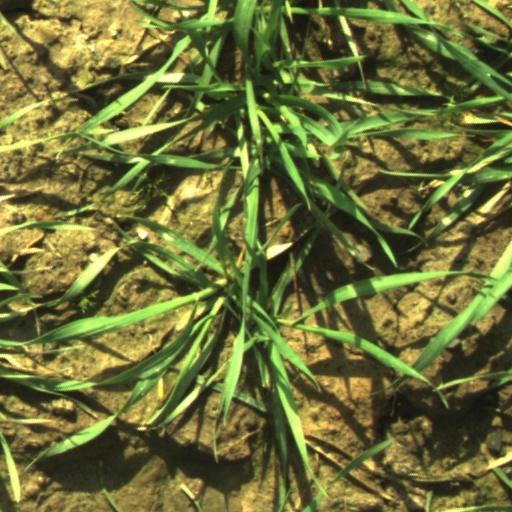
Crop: wheat